A Common Man (film)

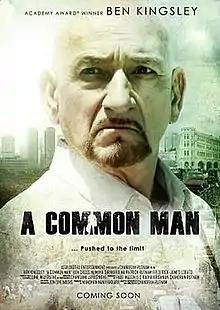
Film poster

A Common Man is a 2013 Sri Lankan action thriller film directed by Sri Lankan filmmaker Chandran Rutnam, starring Ben Kingsley and Ben Cross. The film is an official remake of the Indian film, "A Wednesday!" (2008).